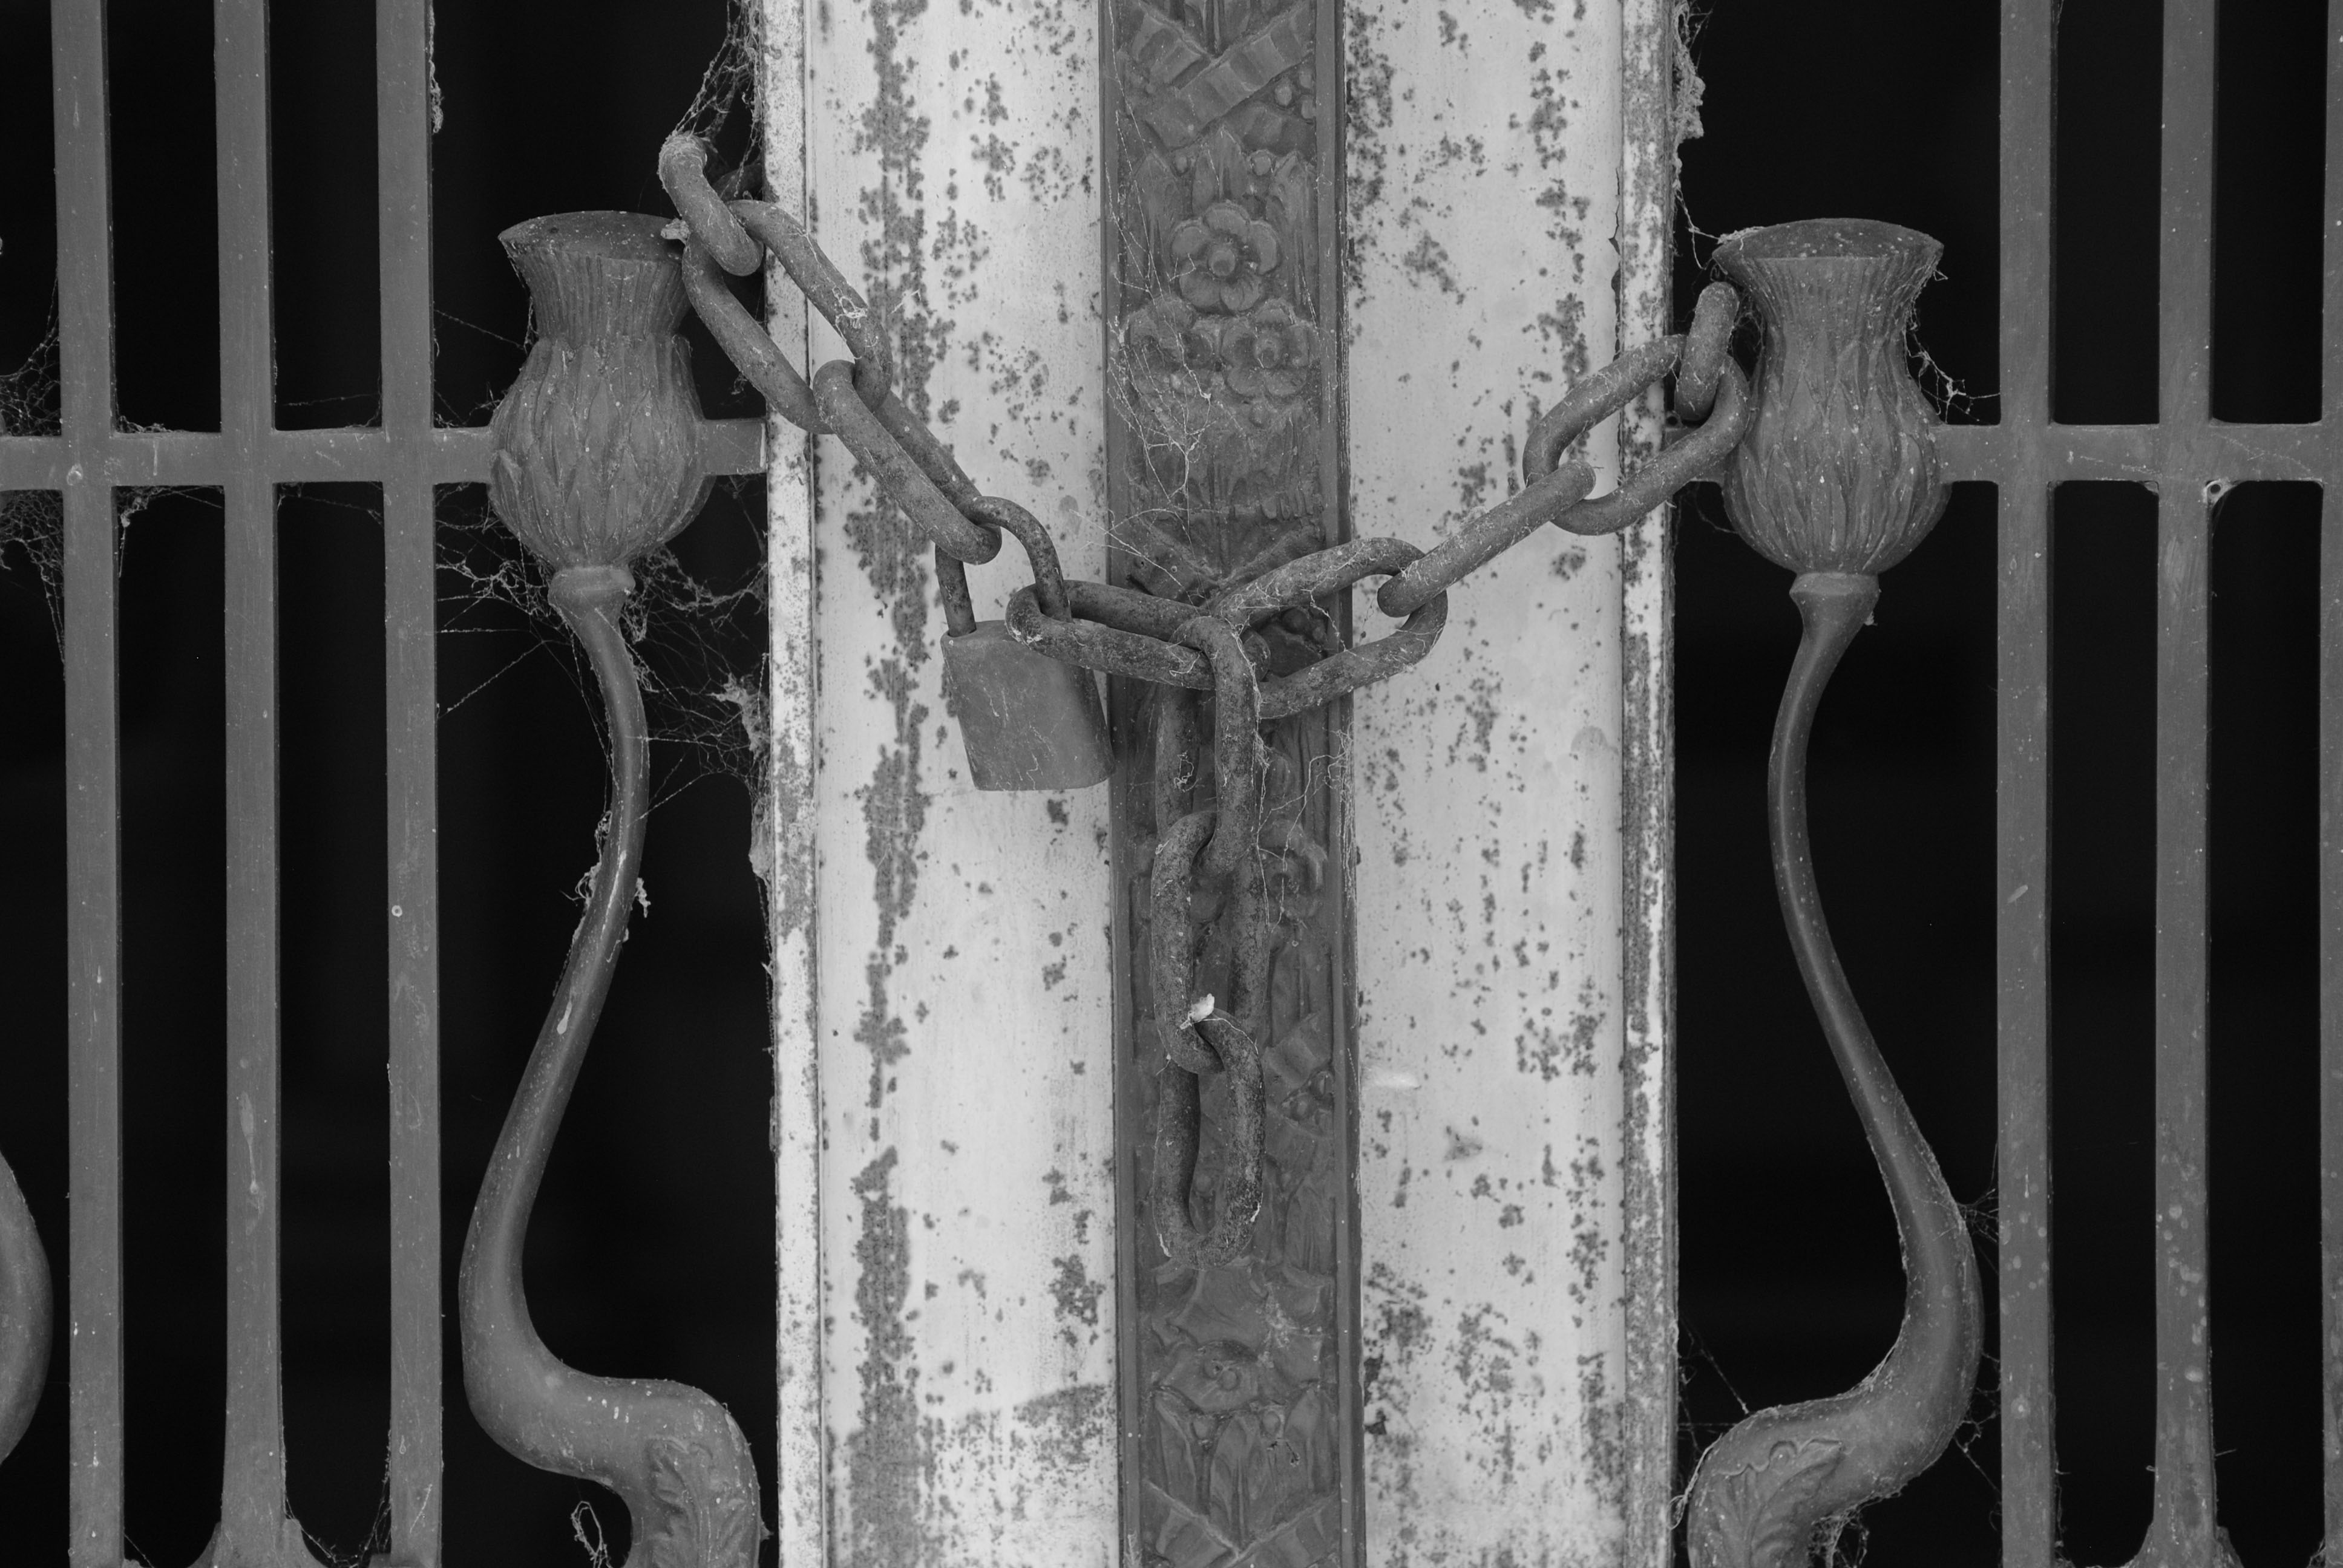
door, cultural, heritage, iron, flowers, chains, white, black, still life photography, monochrome, black and white, monochrome photography, metal, door handle, photography, style